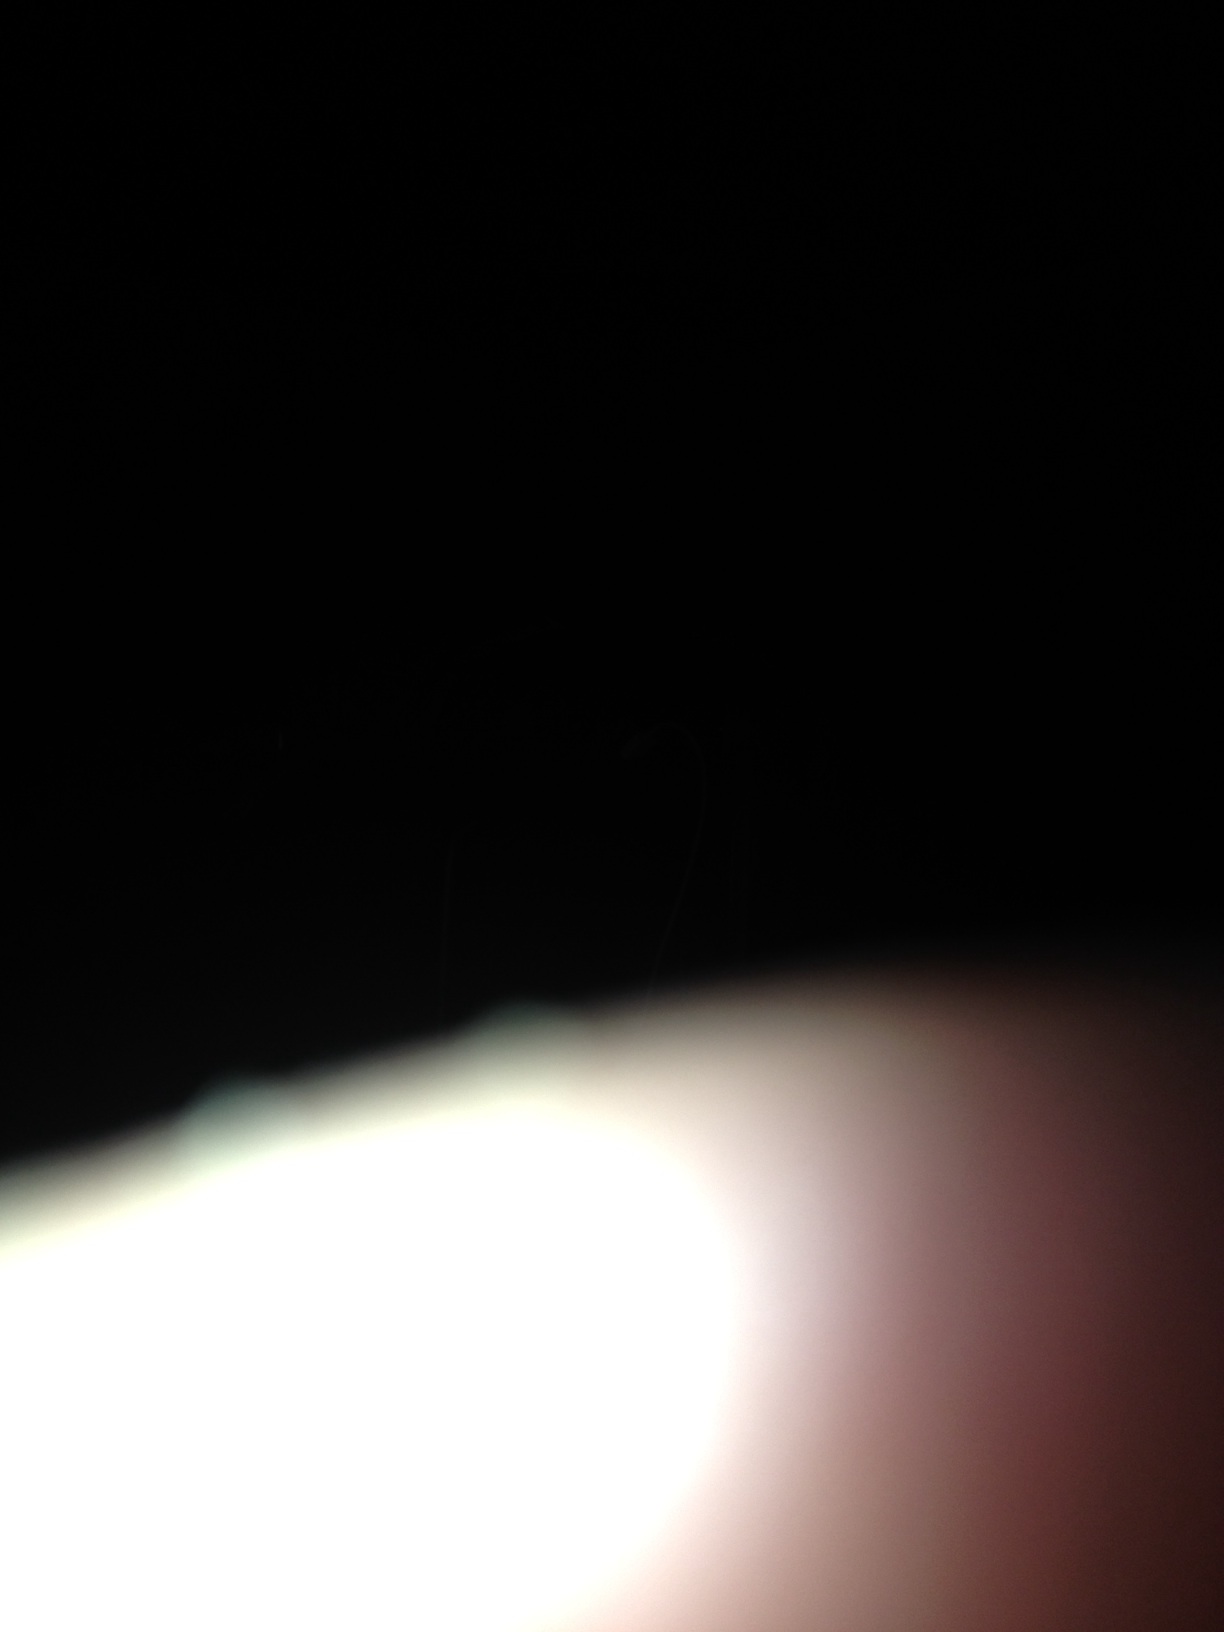Question: Just testing
Answer: unanswerable